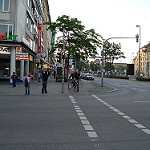
Label: street